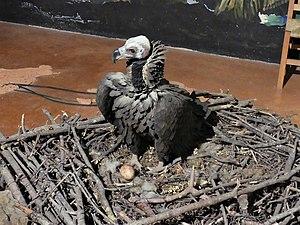
Reconstitution d'un nid de Vautour moine (Aegypius monachus) à la maison des Vautours, Saint-Pierre-des-Tripiers, Lozère, France.
La Maison des Vautours, autrefois appelée Belvédère des vautours, aménagée entre le Truel et le Rozier dans les gorges de la Jonte, est un espace muséographique situé à Saint-Pierre-des-Tripiers dans les gorges de la Jonte en Lozère. Dévoué initialement à la vulgarisation sur la réintroduction des vautours fauves dans le département, il a ensuite évolué afin de faire découvrir au grand public le mode de vie des différentes espèces de vautours et de charognards.